New York State Route 3

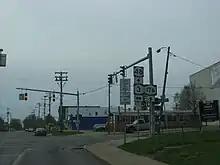
Junction of NY 3 and NY 48 in Fulton

The areas NY 3 passes through alternate between long stretches of rural area, consisting of a mix of open terrain and dispersed residences, and compact settlements containing concentrations of houses and businesses. NY 3 is classified mainly as a minor arterial road, the major exception being the section that is concurrent with NY 812, which is a principal arterial road. Most of the route is maintained by the New York State Department of Transportation. Exceptions are in the cities of Watertown and Plattsburgh, where at least part of the road is city-maintained. In Watertown, NY 3 is locally maintained from Massey Street (southbound US 11 junction) to the end of the NY 3/NY 12 overlap. The route is entirely city-maintained in Plattsburgh.